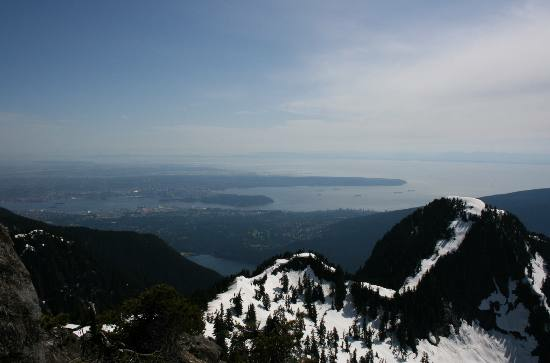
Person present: No